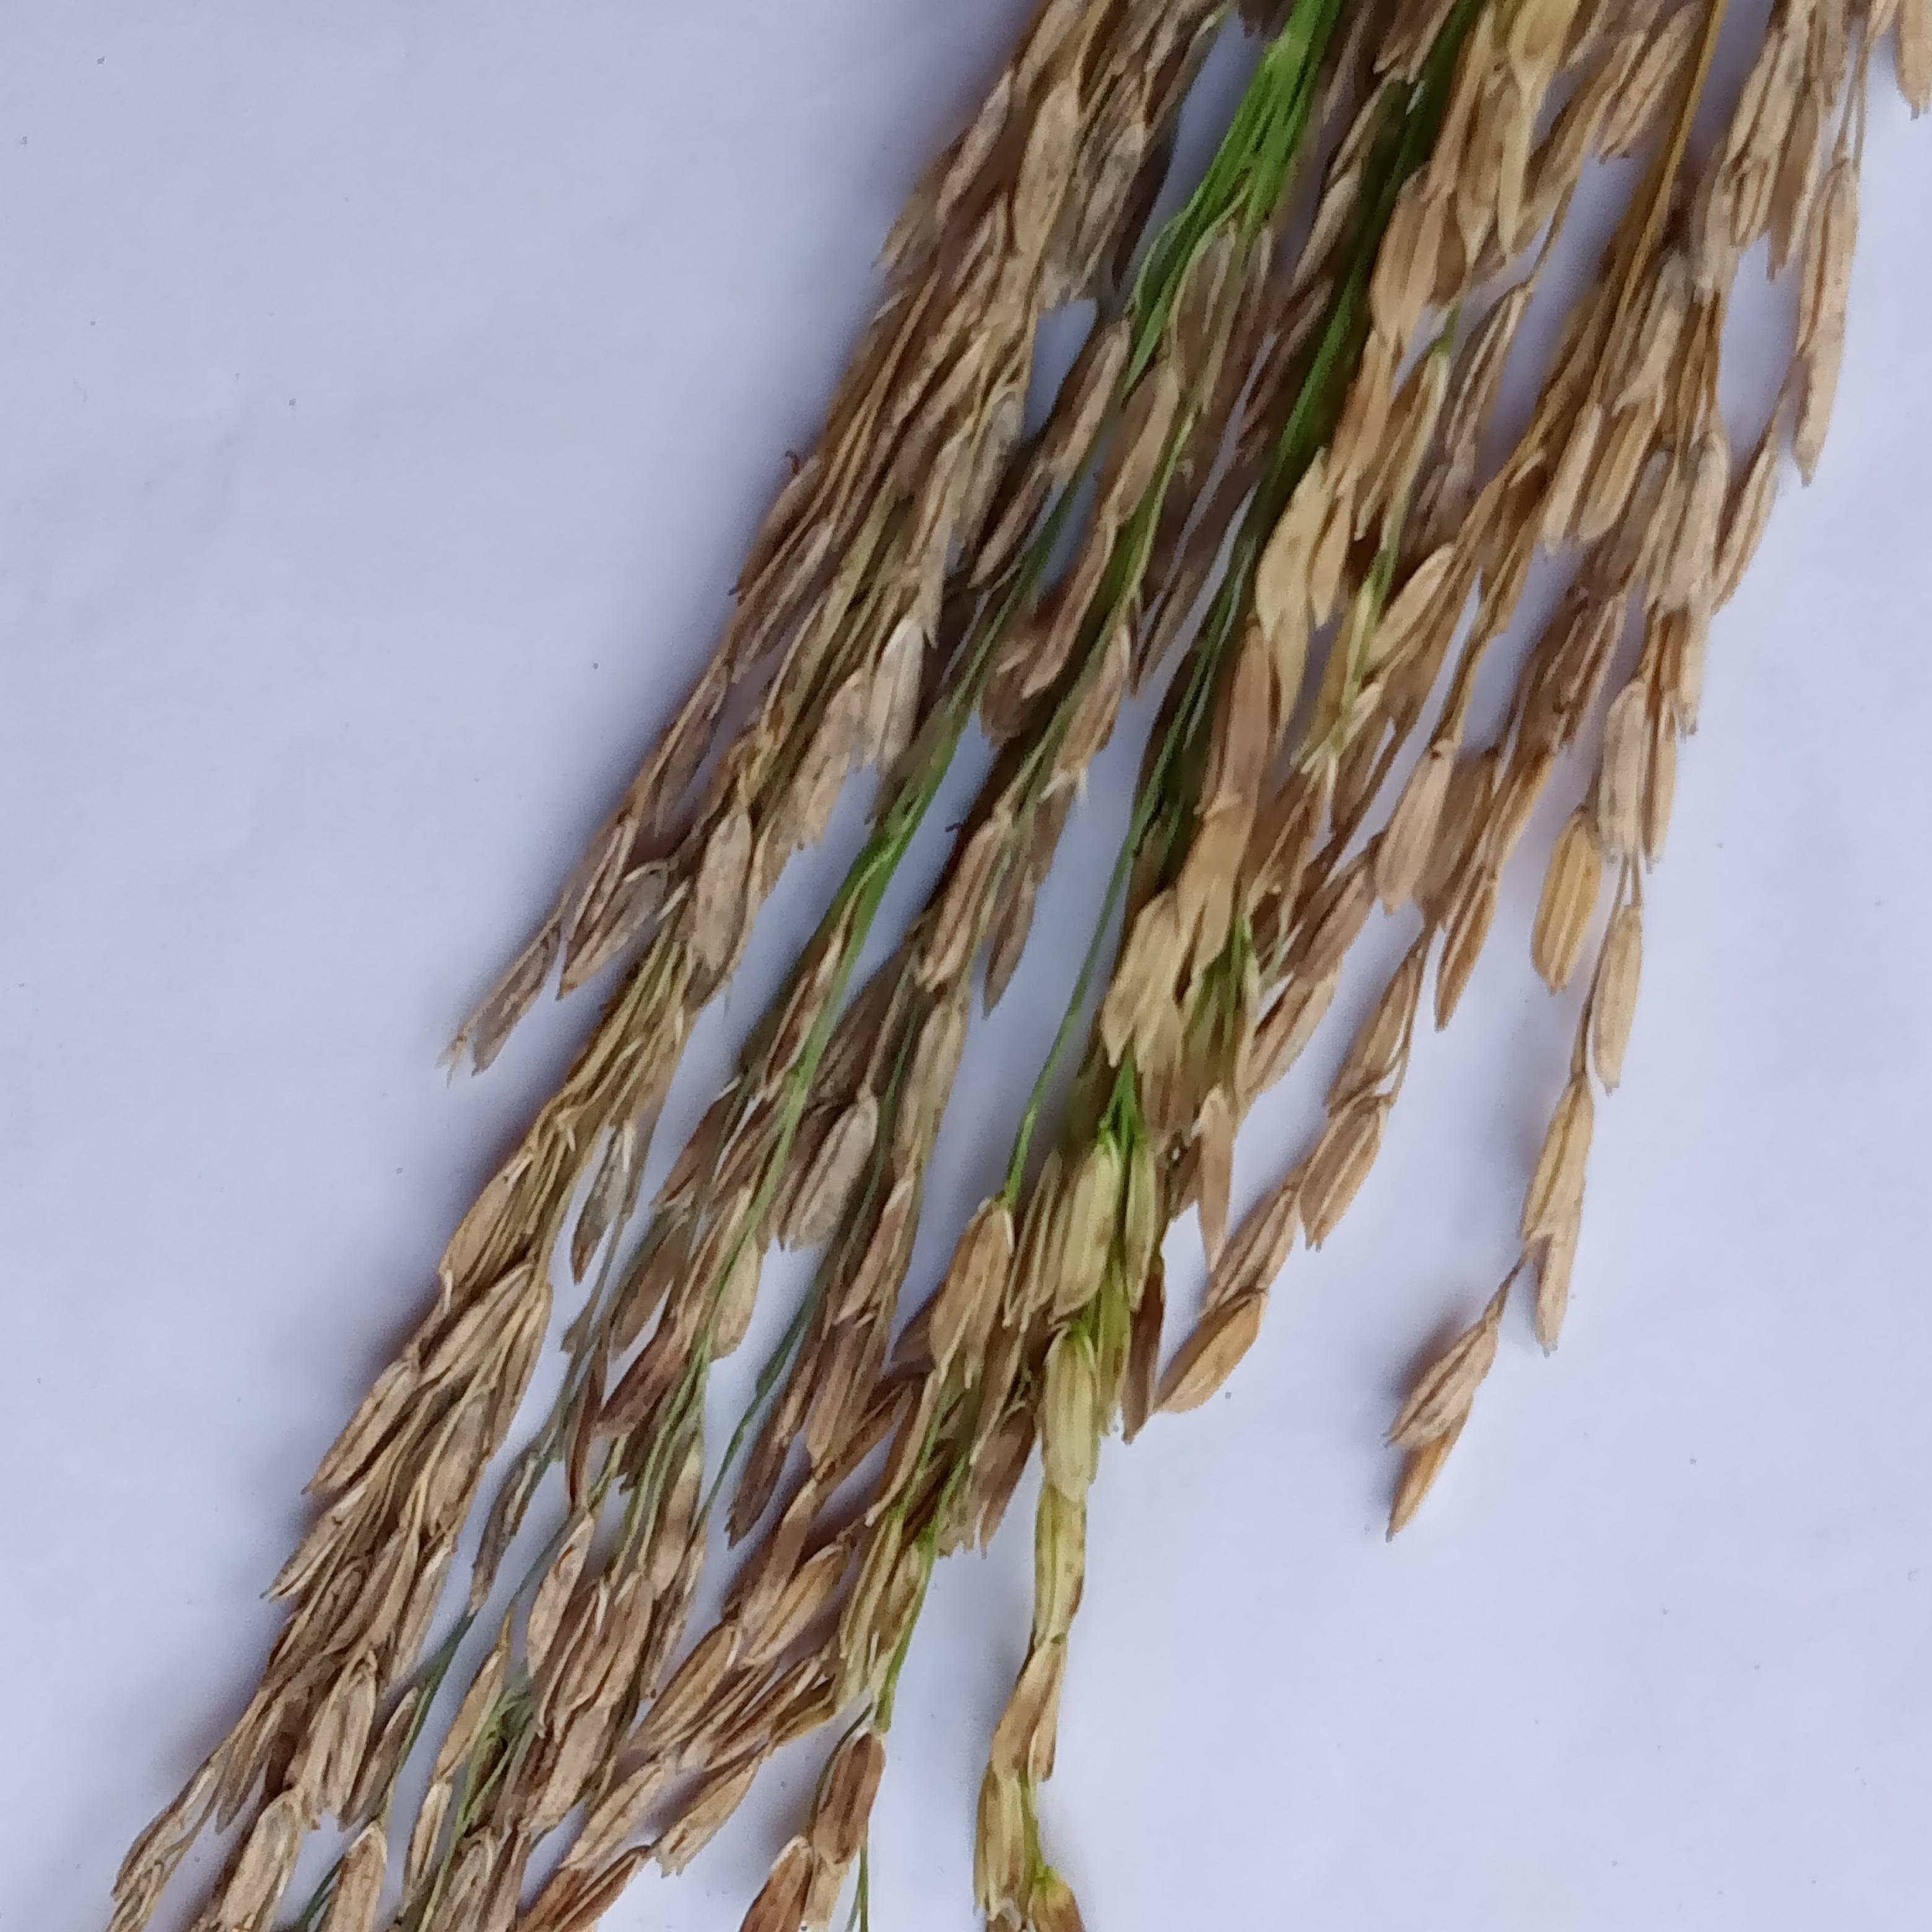
Label: Rice___Neck_Blast